Cornelia Bowen

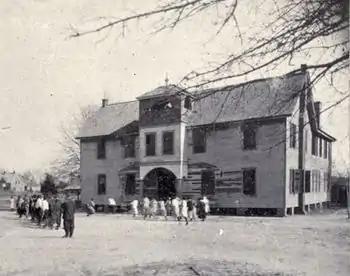
Mount Meigs Colored Institute

Bowen created a community center, where she taught women and girls cooking, housekeeping and sewing, as well as instilling child-raising skills, grooming, exercise and nutrition. She taught the men and boys to be better husbands, farmers and the benefits of ownership of their own land. Her method was to lead by example, renting her own land, she hired a man to plow it. Sowing the seed, for cotton, corn and pumpkin; hoeing and plowing the weeds; and harvesting the crop, she netted a profit of $30.50 from her $50 sale. Borrowing $1735 from Pierce she built a two-story frame building, which would become a boarding and day school. Within seven years, the community had paid back the debt in full, though sometimes with livestock, which Bowen would sell in Montgomery to add the money to the debt repayment fund. Besides teaching grammar and arithmetic, Bowen taught life-skills like farming, gardening, and raising bees, livestock and poultry. As she had nearly three hundred students and only five who could read, Bowen had the five readers assist her in teaching the others with the assistance of a preacher's son, who helped without pay. Within three years, she was able to hire an assistant.